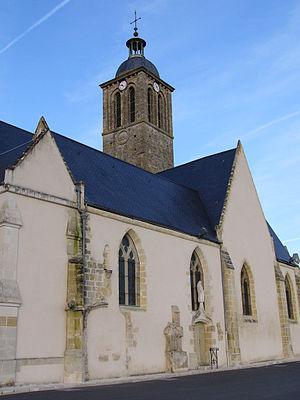
Vouvray est une commune française du département d'Indre-et-Loire, en région Centre-Val de Loire.